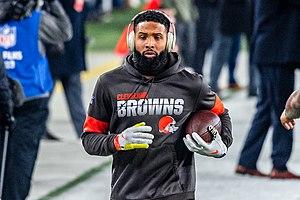
Odell Cornelious Beckham Jr., né le 5 novembre 1992 à Baton Rouge en Louisiane, est un joueur américain de football américain.